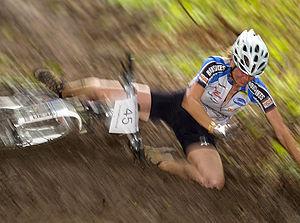
chute de vélo
Le terme flou cinétique désigne le flou visible sur une photographie ou dans une animation, dû au mouvement rapide du sujet photographié pendant l'enregistrement ou à un long temps de pose.